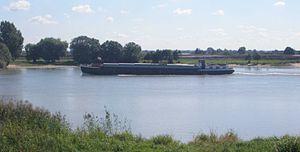
Le Lek est une rivière néerlandaise. À partir de Wijk bij Duurstede, le Lek forme la continuation du Rhin inférieur; près de Kinderdijk, le Lek se jette dans le Noord, avec lequel il forme la Nouvelle Meuse qui coule vers la mer du Nord.